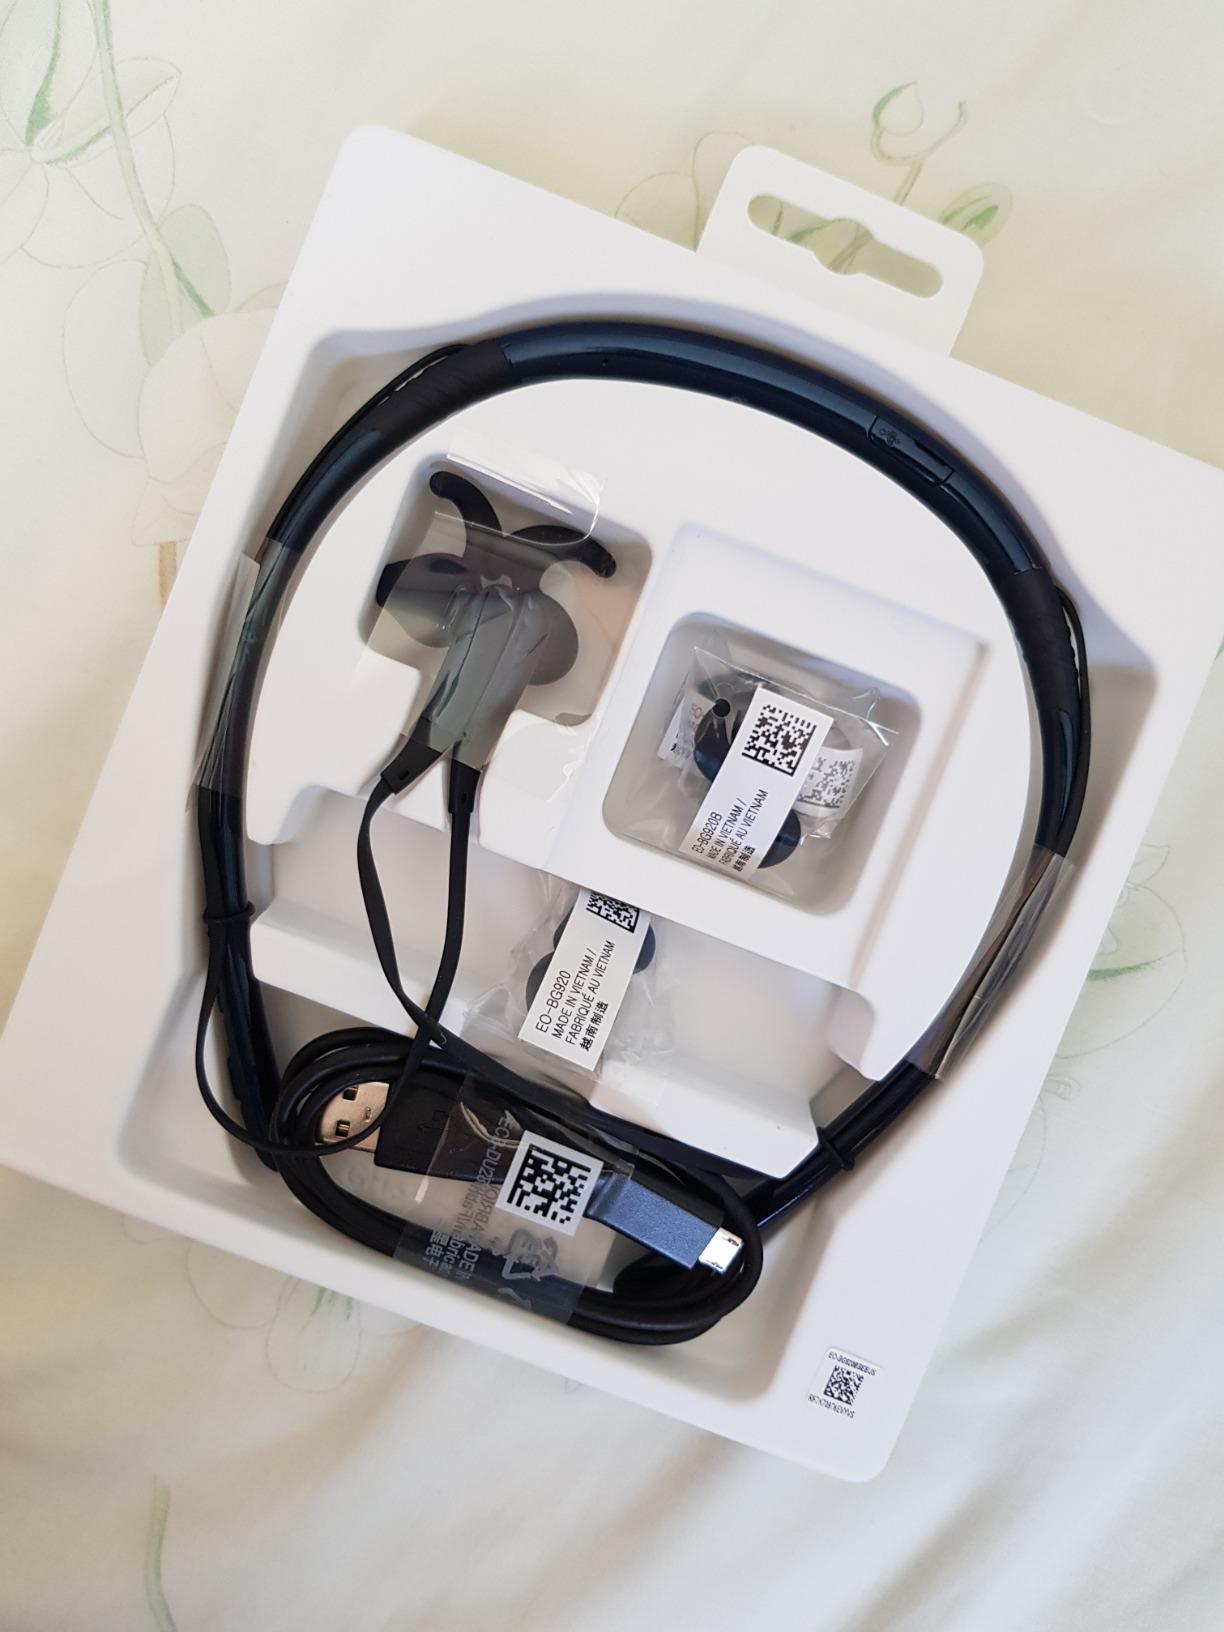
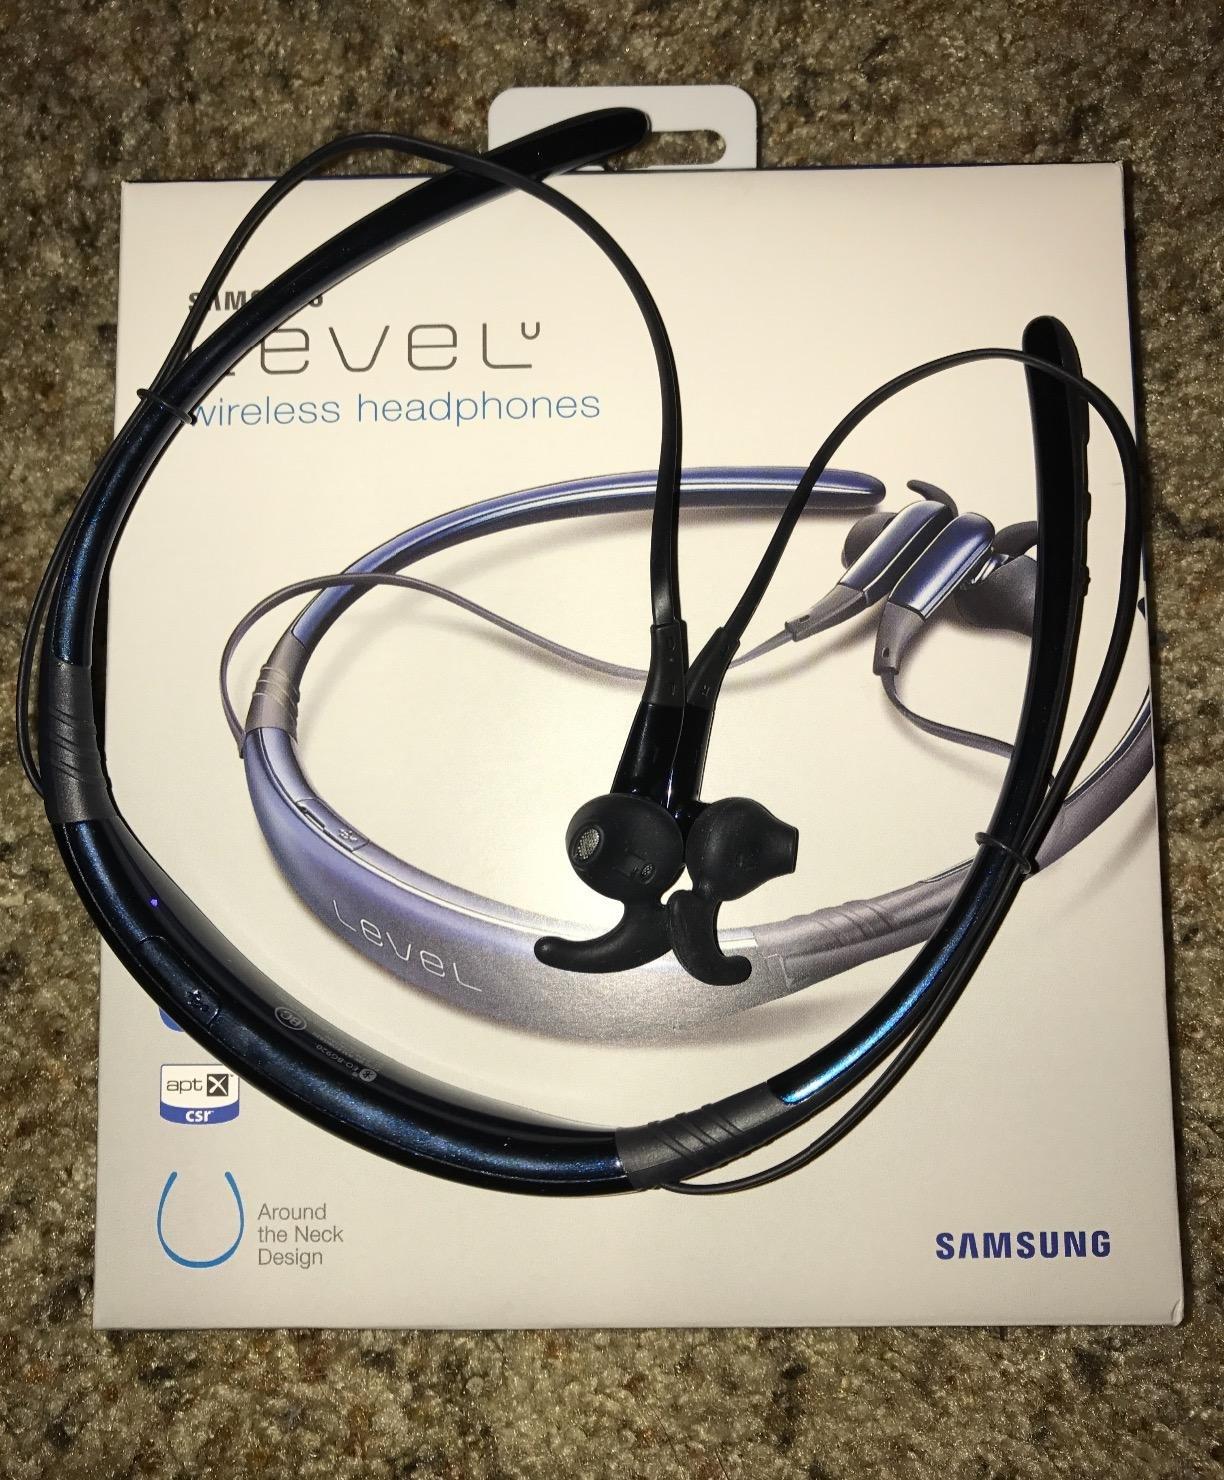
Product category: headphones
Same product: yes